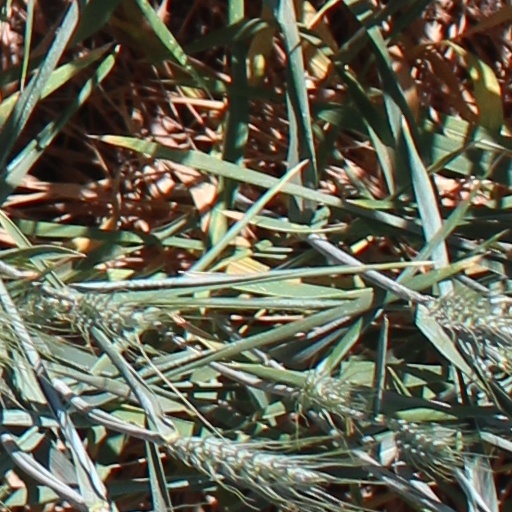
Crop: wheat